Philips Computers

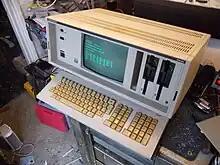
Philips P2000C

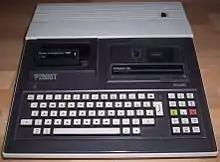
Philips P2000T

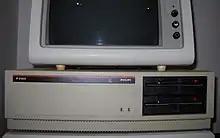
Philips P 3103

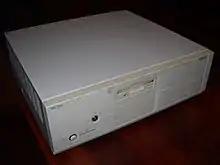
Philips P 3361

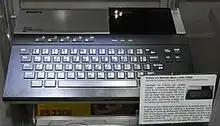
Philips VG-8000

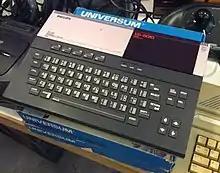
Philips VG-8010

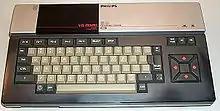
MSX Philips VG-8020

Philips supported the MSX standard, and released many MSX1 and MSX2 computers, with different hardware and expansions like monitors, printers and mice. They also introduced the MSX-AUDIO standard to the MSX with the "NMS-1205 Music Module", and video editing with the NMS-8280.